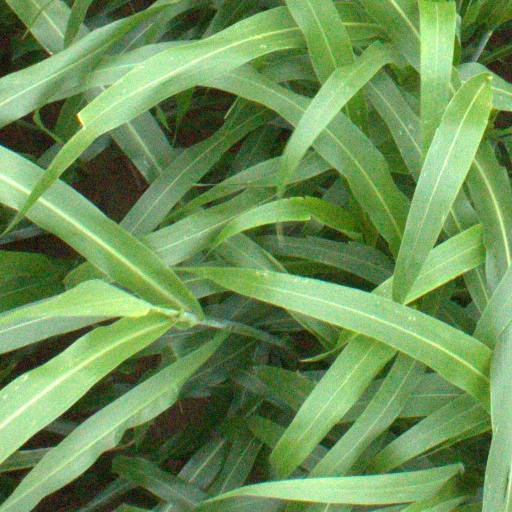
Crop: sorghum